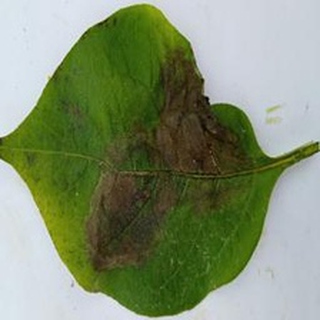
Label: potato_late_blight